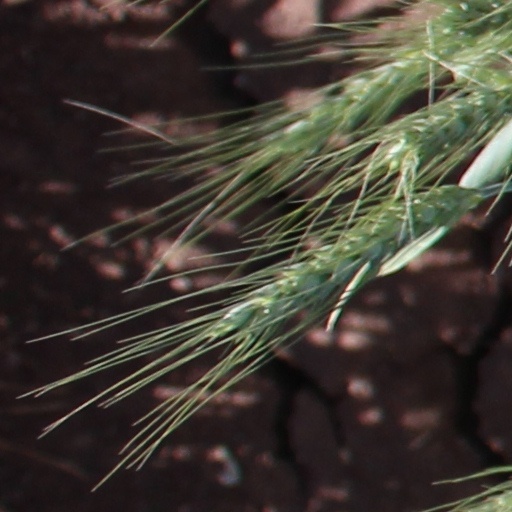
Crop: wheat